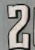
Number: 2